Civil control of the military

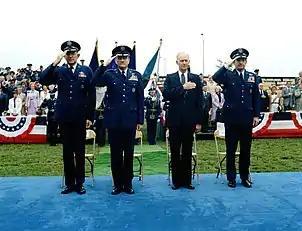
Secretary of the Air Force Verne Orr with Chairman of the Joint Chiefs of Staff General David C. Jones and Air Force Chief of Staff General Lew Allen and Air Force Vice Chief of Staff General Robert C. Mathis at a ceremony in Bolling Air Force Base in 1982. In this capacity the Secretary of the Air Force serves as the civilian head of the Department of the Air Force which includes the U.S. Air Force and Space Force. As the civilian head, the Secretary of the Air Force also oversees most of the Department of the Air Force operational and day-to-day activities. The service chiefs which include the Air Force Chief of Staff and Chief of Space Operations also report directly to the Secretary of the Air Force, but not the Chairman of the Joint Chiefs of Staff. Although the Chairman of the Joint Chiefs of Staff can be a four-star general from either the Air Force or the Space Force, the Chairman of the Joint Chiefs of Staff reports directly to the Secretary of Defense and the President of the United States, due to their status as the highest-ranking and most senior military officer in the United States Armed Forces.

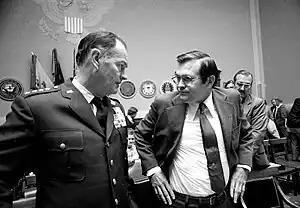
Secretary of Defense Donald H. Rumsfeld with Chairman of the Joint Chiefs of Staff General George S. Brown. While the Chairman of the Joint Chiefs of Staff acts as the highest-ranking and most senior military officer in the United States Armed Forces, the civilian Secretary of Defense acts as the highest-ranking and most senior position within the Department of Defense.

Civil control of the military is a doctrine in military and political science that places ultimate responsibility for a country's strategic decision-making in the hands of the state's civil authority, rather than completely with professional military leadership itself. As such, a "fundamental requirement of any nation is to ensure that the activities of its armed forces be subordinated to the political purposes of constitutional government; hence, the armed forces must be under civil control". The concept of civil control falls within the overarching concept of civil-military relations representing the "societal imperative that the military remain subordinate to civil authority and that it reflect, to an appropriate degree, societal values and norms".